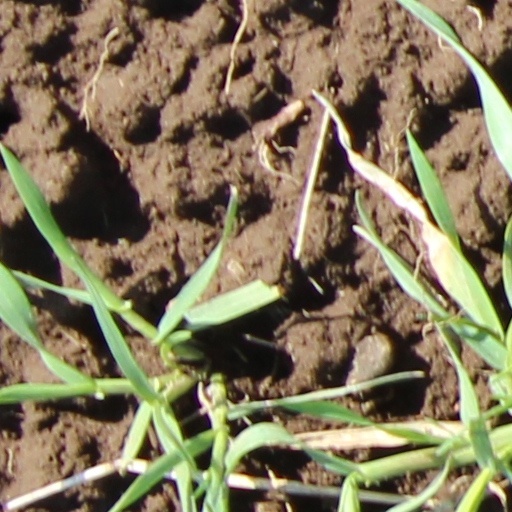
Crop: wheat